Pierre Hugues Victoire Merle

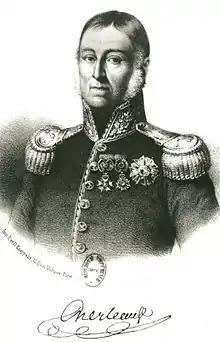

Pierre Hugues Victoire Merle (26 August 1766 – 5 December 1830) was a French general during the First French Empire of Napoleon. He joined the French army as a private in 1781 but after the French Revolution, the pace of promotion quickened. He was appointed a general officer in 1794 for distinguishing himself during the War of the Pyrenees. After leading a brigade at Austerlitz in December 1805, he was promoted again. His division was in the first wave of the 1808 invasion of Spain, which precipitated the Peninsular War. In Spain, he led his division at Medina de Rioseco, Corunna, First and Second Porto, Bussaco, Sabugal, and Fuentes de Oñoro. After being sent home from Spain, Merle was assigned to lead a division in the French invasion of Russia. He led his troops at First and Second Polotsk. He embraced the Bourbon cause in 1814, retired from the army in 1816, and died at Marseilles in 1830. Merle is one of the names inscribed under the Arc de Triomphe on Column 35.